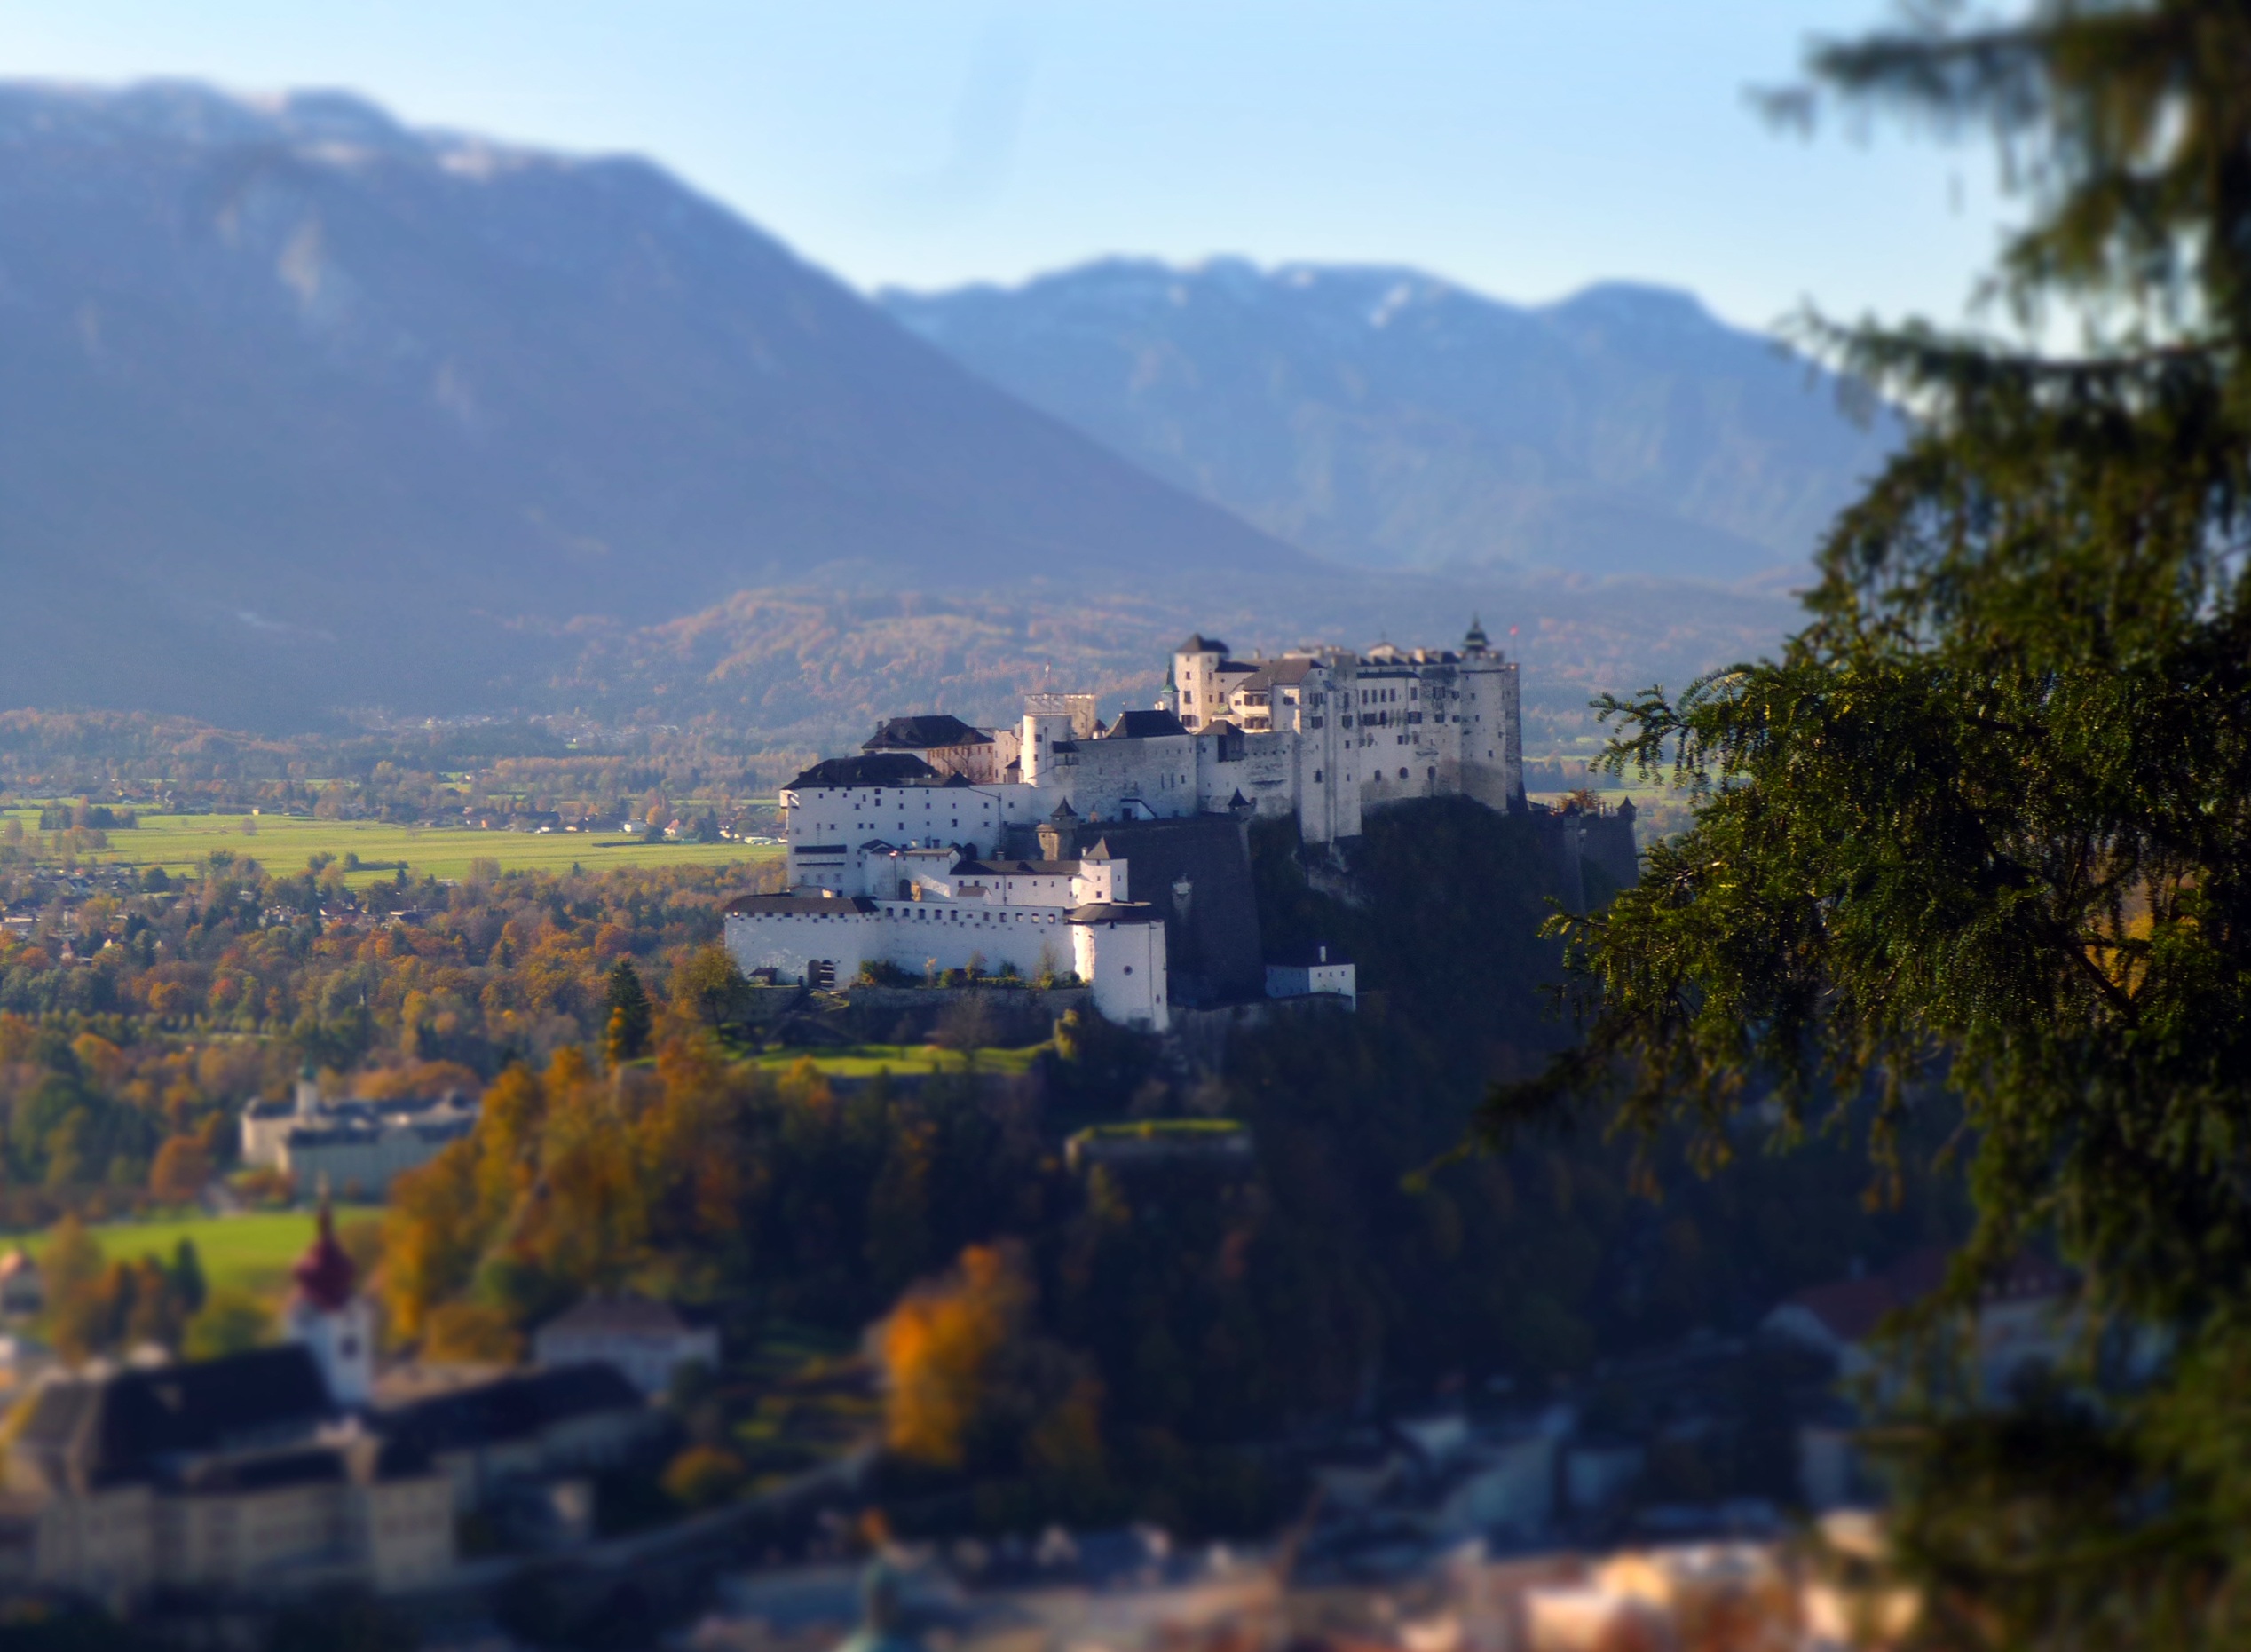
landscape, mountain, architecture, morning, hill, town, building, chateau, old, river, mountain range, cityscape, village, europe, evening, reflection, autumn, castle, landmark, historic, season, austria, fortress, hilltop, history, european, historical, rural area, aerial photography, salzberg, geographical feature, human settlement, mountainous landforms